2013 Garanti Koza WTA Tournament of Champions

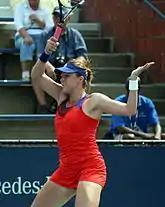
Anastasia Pavlyuchenkova won 2 titles in the year.

Pavlyuchenkova is the third Russian to play at the event. Pavlyuchenkova won two international events in clay to gain entry into the event, the first coming at the Monterrey Open defeating Angelique Kerber 4–6, 6–2, 6–4 and the second at the Portugal Open defeating Carla Suárez Navarro 7–5, 6–2. The Russian also reached two other finals but lost, the first being at the Premier event of the Brisbane International losing to Serena Williams 2–6, 1–6 and the second at the KDB Korea Open losing to Agnieszka Radwańska, 7–6, 3–6, 4–6. The Russian didn't fare well at the slams, her best performance reaching the third round of the US Open losing to Radwańska 4–6, 6–7. She then fell in the second round of the French Open to Petra Cetkovská 5–7, 6–2, 4–6, and the first rounds of the Australian Open and Wimbledon to Lesia Tsurenko 5–7, 6–3, 5–7 and Tsvetana Pironkova 0–6, 1–6.